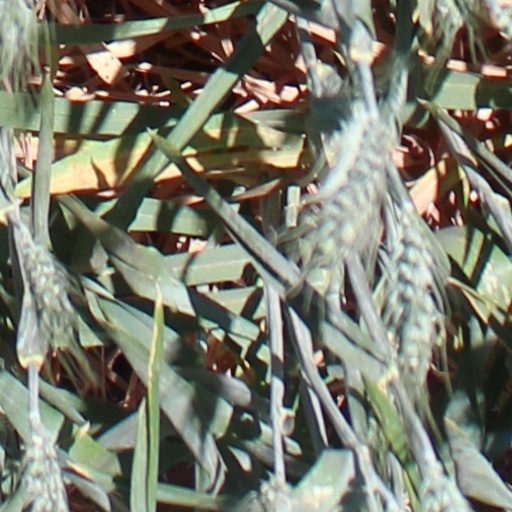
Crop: wheat